Greater Rochester International Airport

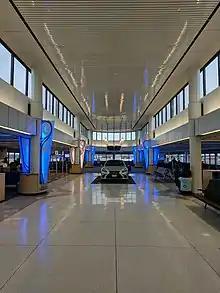
ROC's concourse B after terminal renovations

The concrete road decking of the departures level roadway was closed and repaired from April to July 2016. The Airport won the Governor Cuomo's Upstate Airport Economic and Revitalization Competition (UAERC) in 2016 and received nearly $40 million, for use to adapt and enhance the airport's facilities. A $54 million project was subsequently announced to create a high-tech smart facility that best serves the business and economic needs, while reducing barriers for passengers with disabilities, which broke ground in the spring of 2017. The UAERC sums were used to pay for a substantial portion of the project, with bonds and airport fees paying for remaining costs. By the fall, the total cost had ballooned to $79 million.